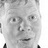
Emotion: happy